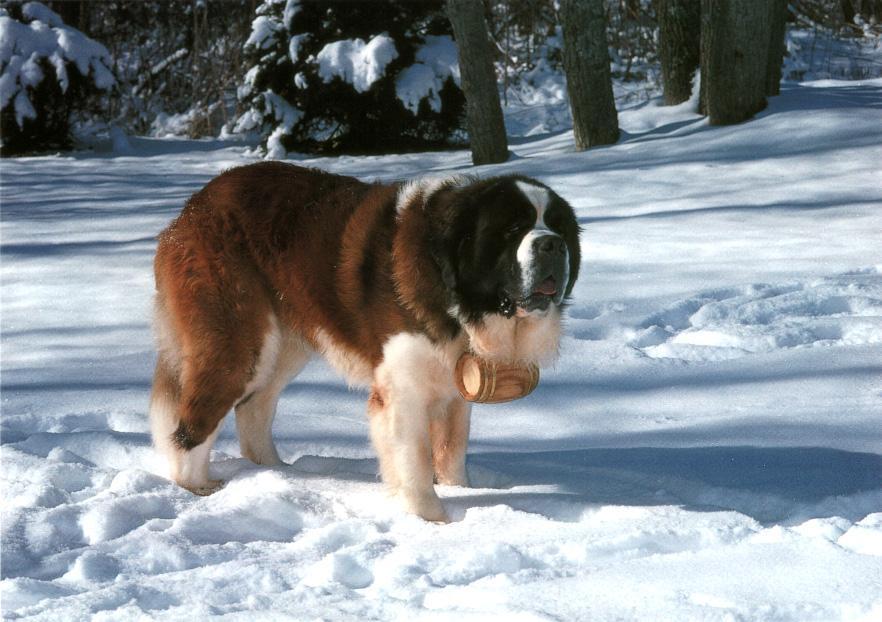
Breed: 211-n000068-Saint_Bernard